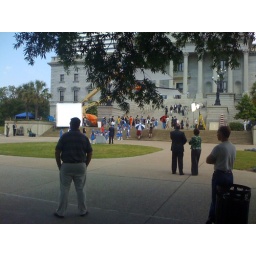
Biel is in the orange dress, Gyllenhaal is in the suit next to her, and Tracy Morgan is in the blue gym suit..